Yves Bonnardel

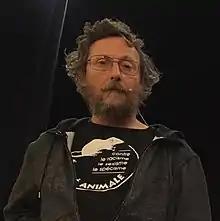
Bonnardel in 2017

Yves Bonnardel (born 1967) is a French activist, philosopher, writer and editor. He advocates for antispeciesism, libertarianism and egalitarianism. Bonnardel is one of the founding members of the French journal "Cahiers antispécistes" ("Antispeciesist Notebooks") and of the events Veggie Pride, Les Estivales de la question animale ("The Summers of the Animal Question") and the march to close all slaughterhouses.